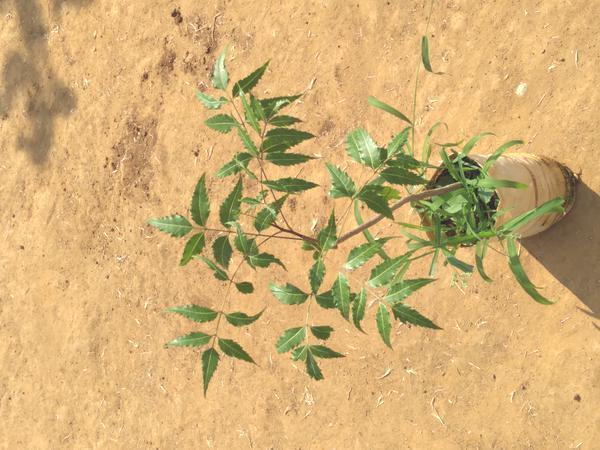
Plant: Neem